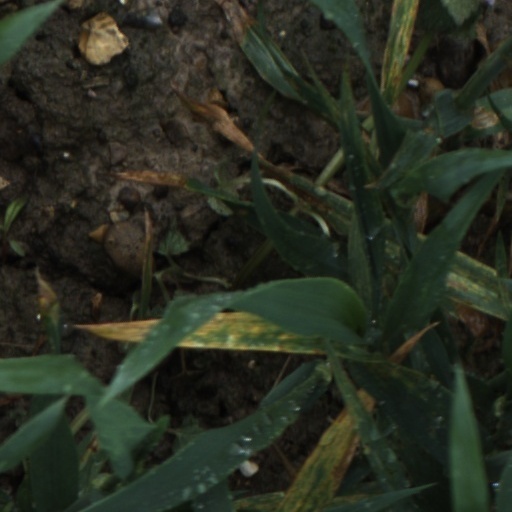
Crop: wheat